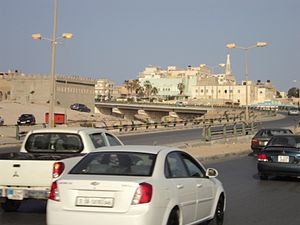
Tobruk
Tobruk
Tobruk eller Tubruq er en havneby i det nordøstlige Libyen i nærheden af grænsen mod Egypten. Byen har ca. 110.000 indbyggere.